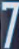
Number: 7